Macabeo

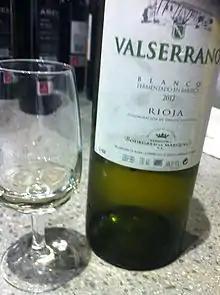
A white Rioja made mostly from the Viura grape.

The grape is mostly used to make mildly acidic and young white wines mostly suitable for early consumption or blending with other varieties, both red and white.